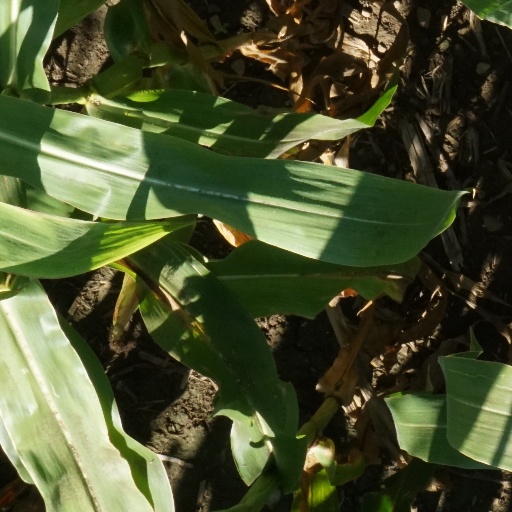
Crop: maize; corn